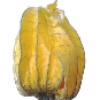
Label: Physalis with Husk 1